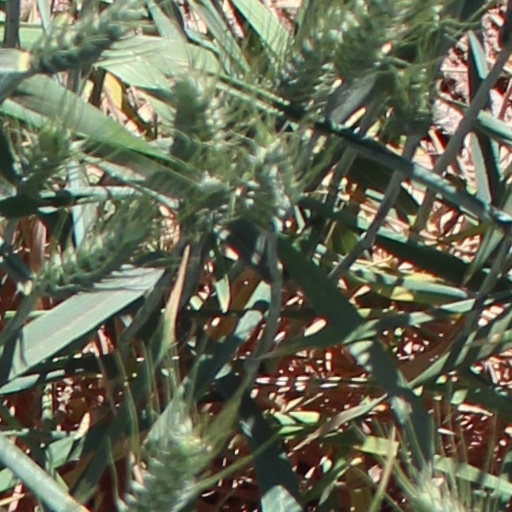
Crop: wheat